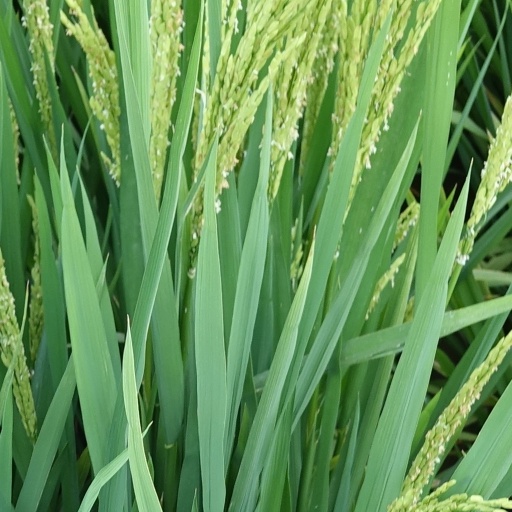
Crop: rice